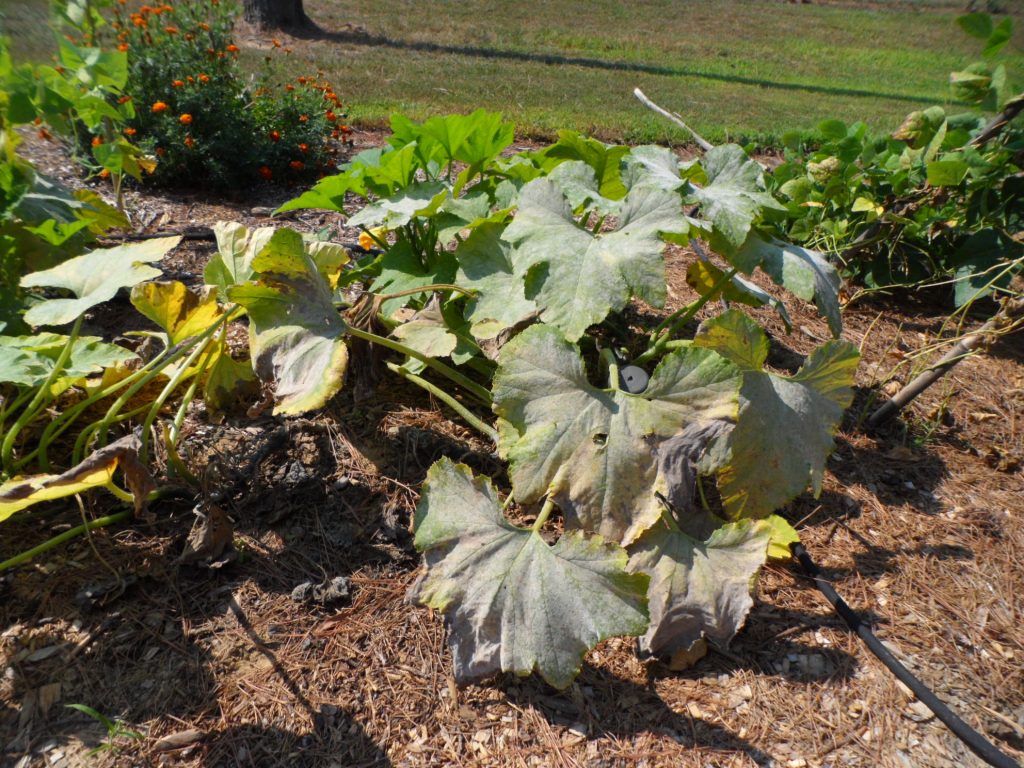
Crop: cherry
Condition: powdery_mildew